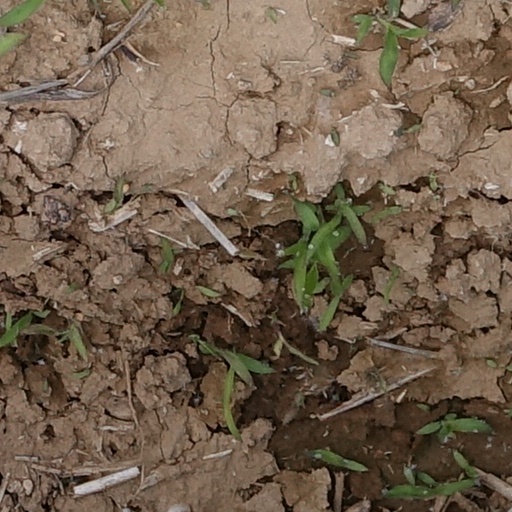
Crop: wheat